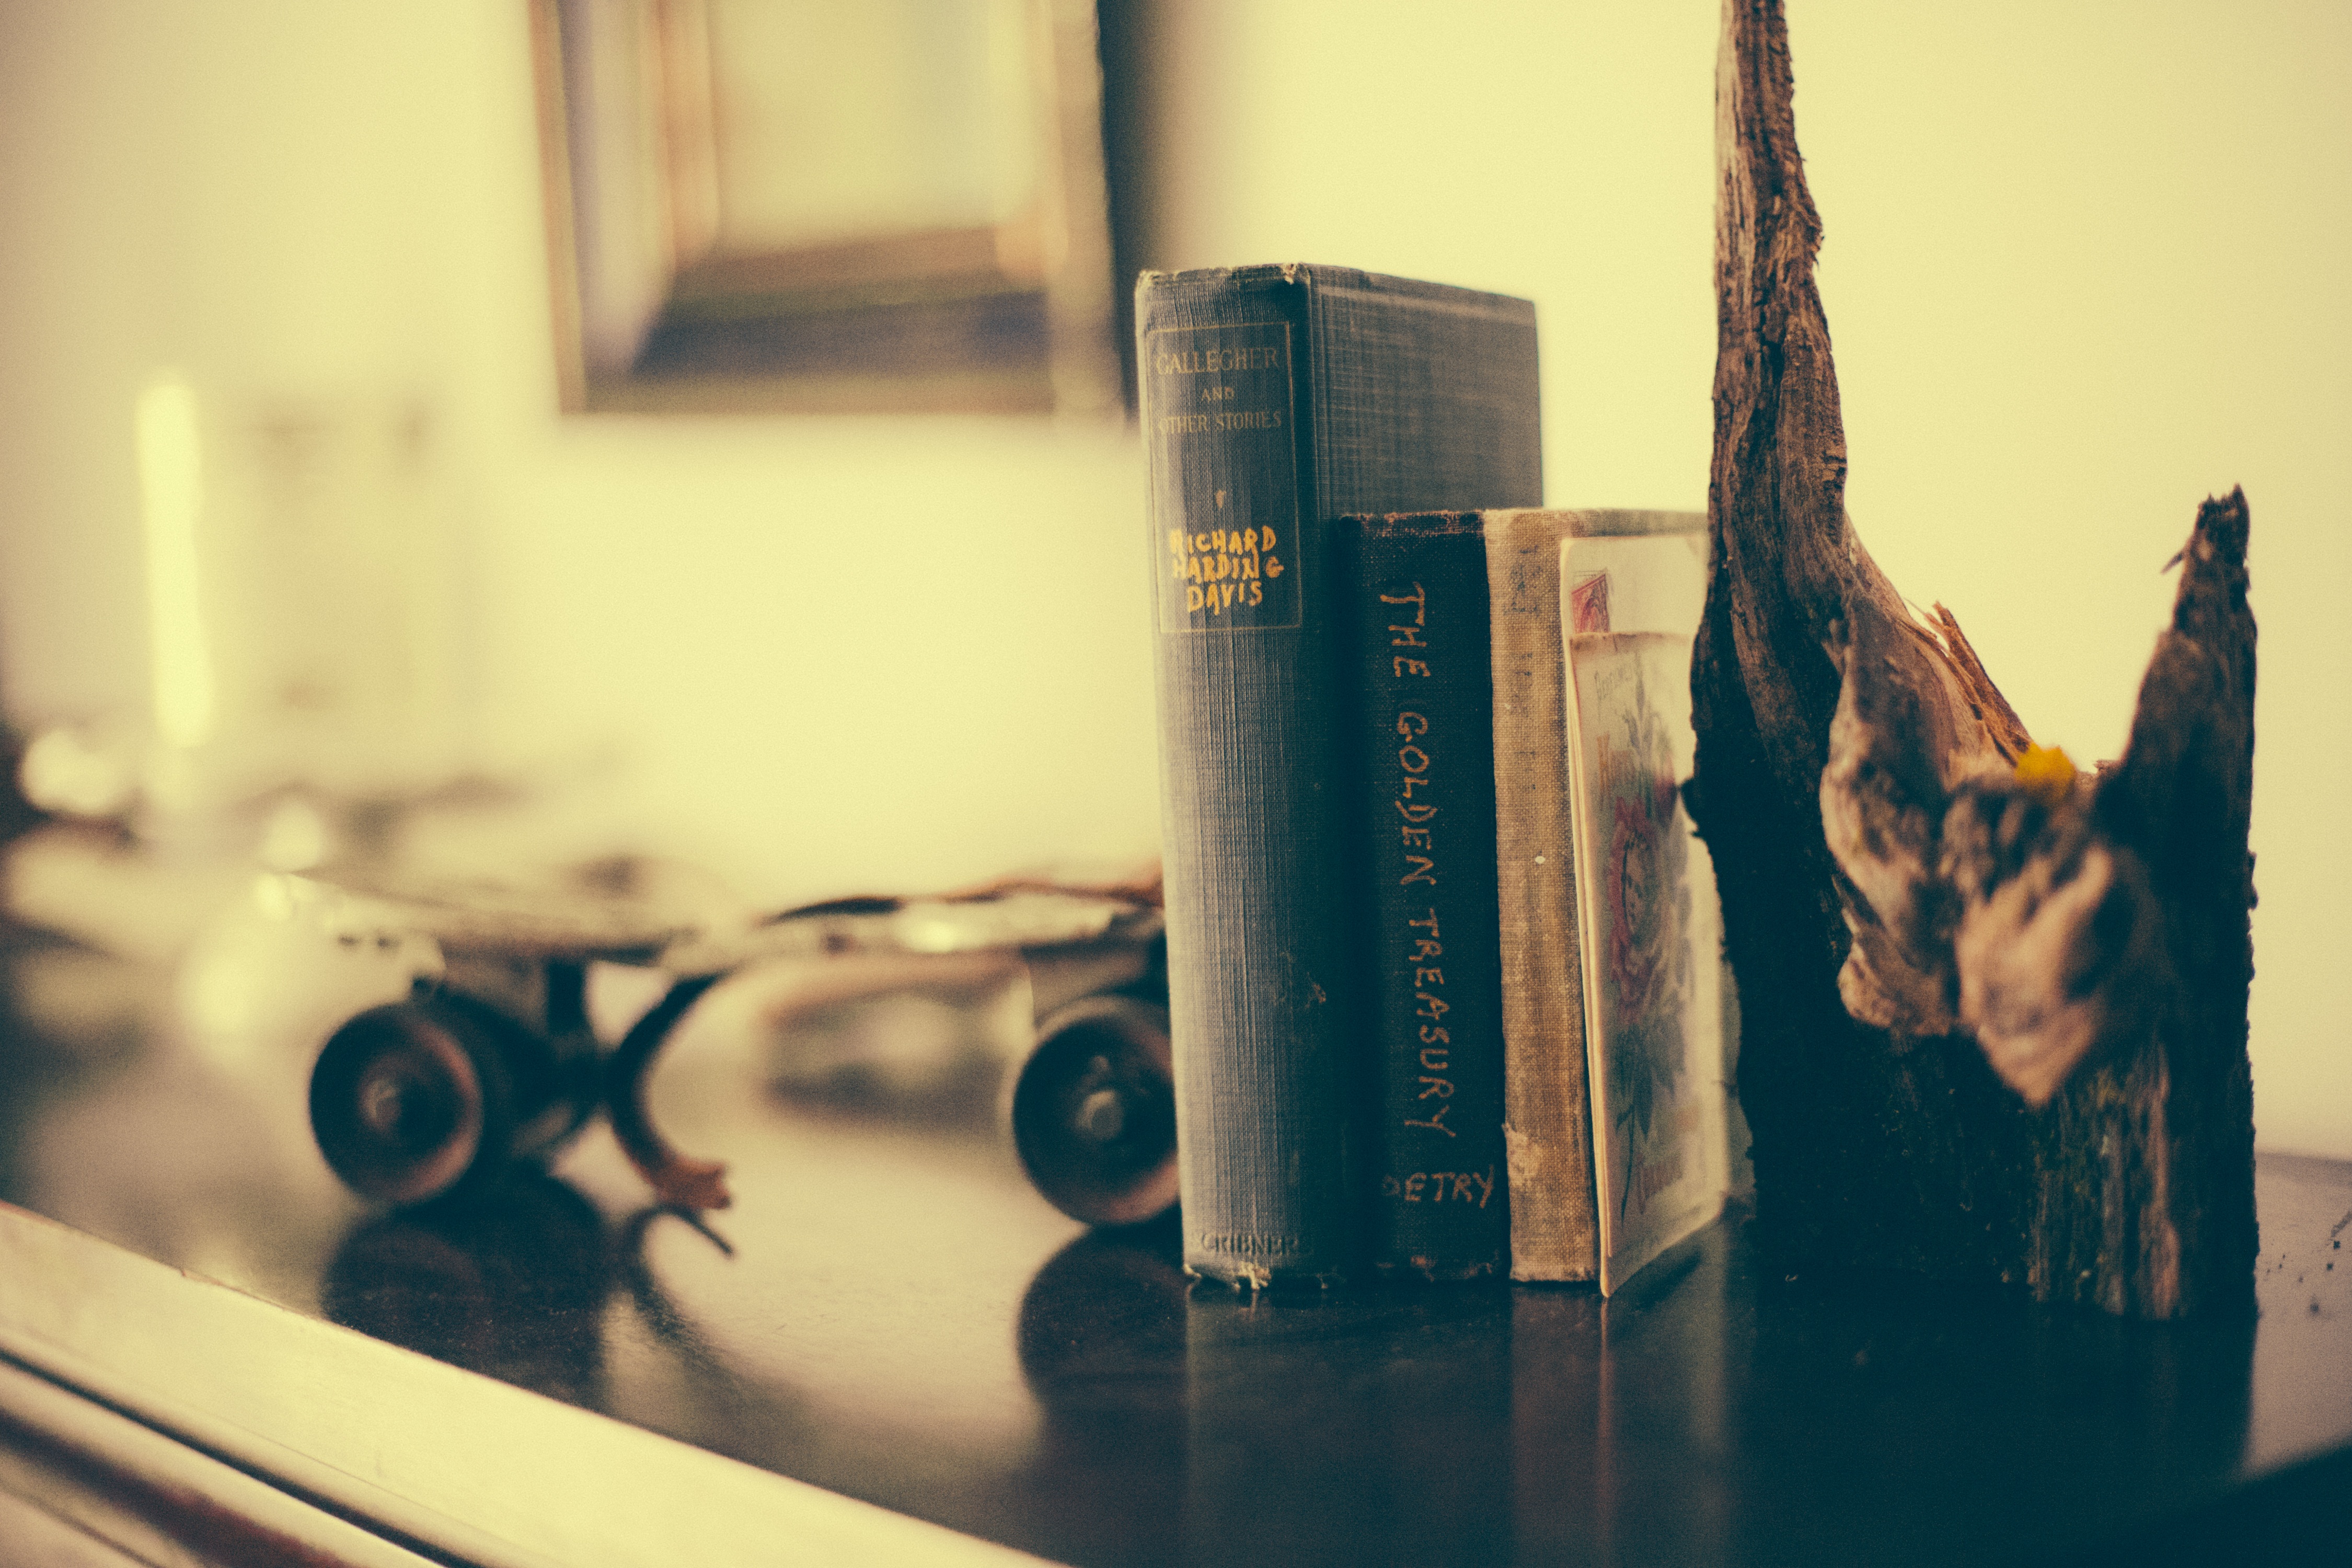
white, photography, vintage, old, reading, rustic, decoration, color, blue, black, interior design, book shelf, art, books, photograph, image, shape, interior decoration